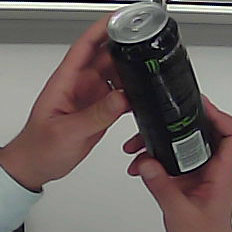
Product: monster_energydrink